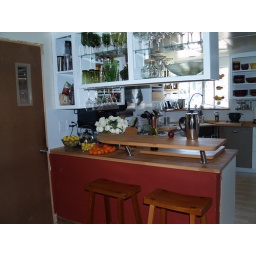
a year ago we refaced the kitchen putting in new cabinets, flooring, countertops, and wall coverings.